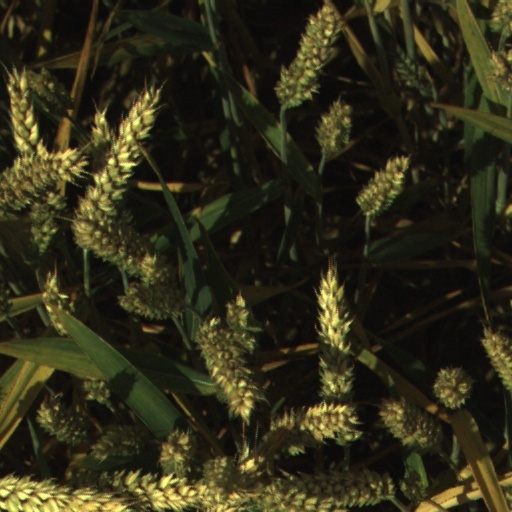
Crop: wheat